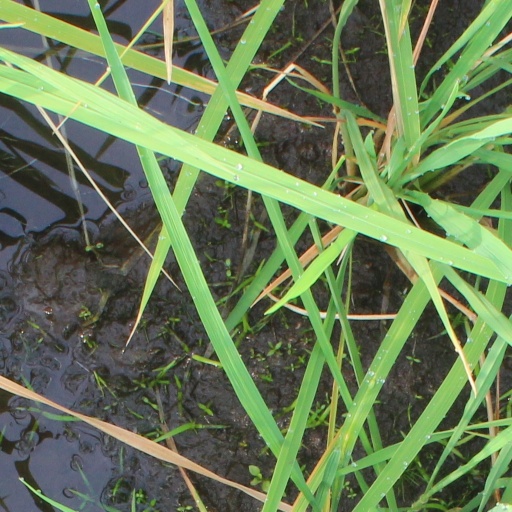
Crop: rice